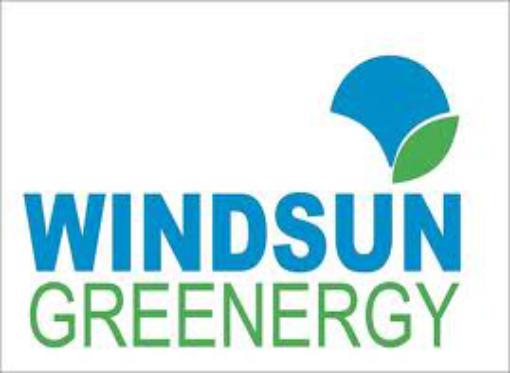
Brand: Greenergy
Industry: Others